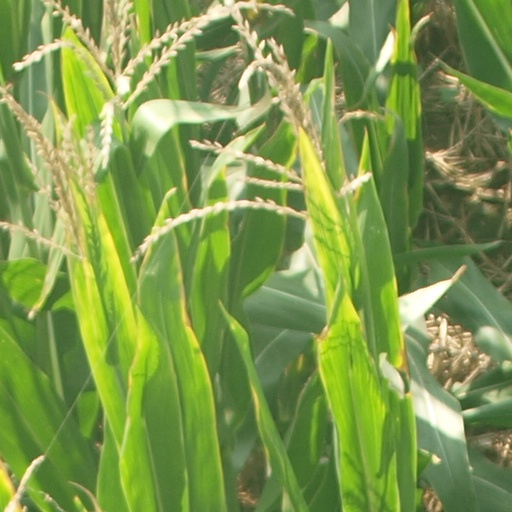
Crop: maize; corn